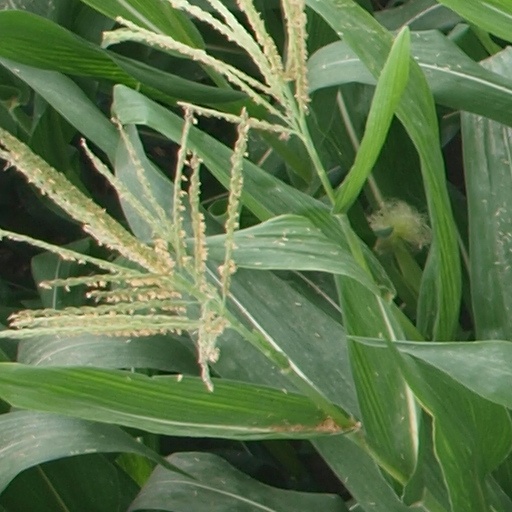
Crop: maize; corn